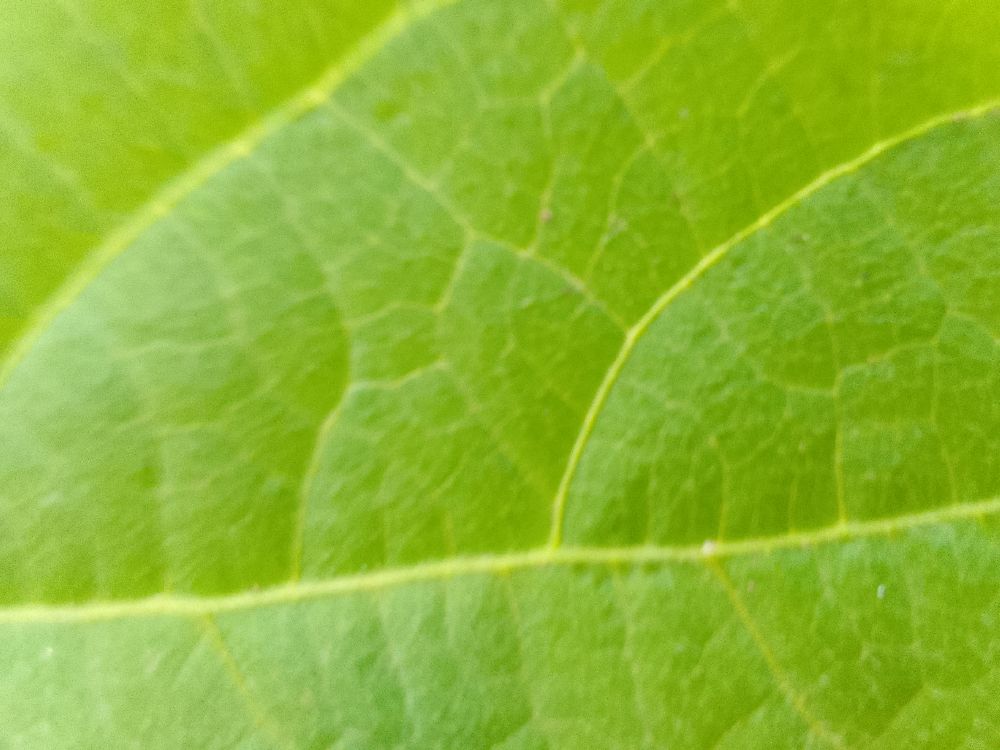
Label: healthy